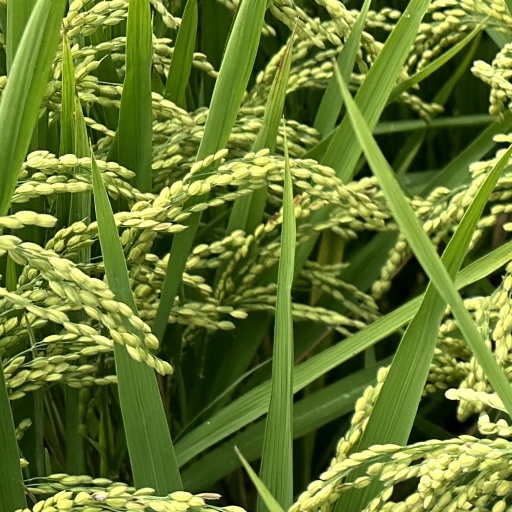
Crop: rice